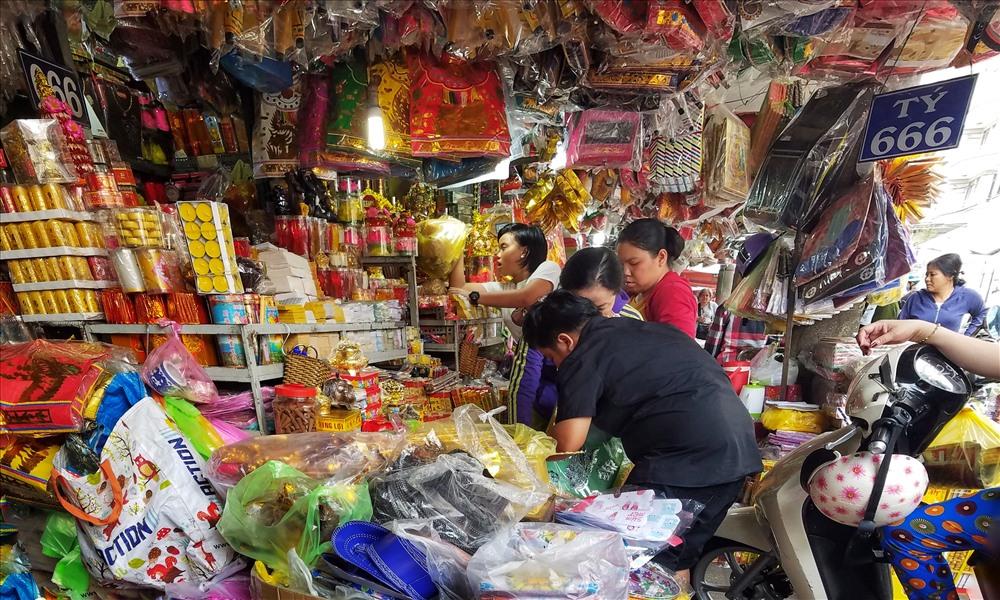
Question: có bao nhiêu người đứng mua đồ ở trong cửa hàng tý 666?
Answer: bốn người